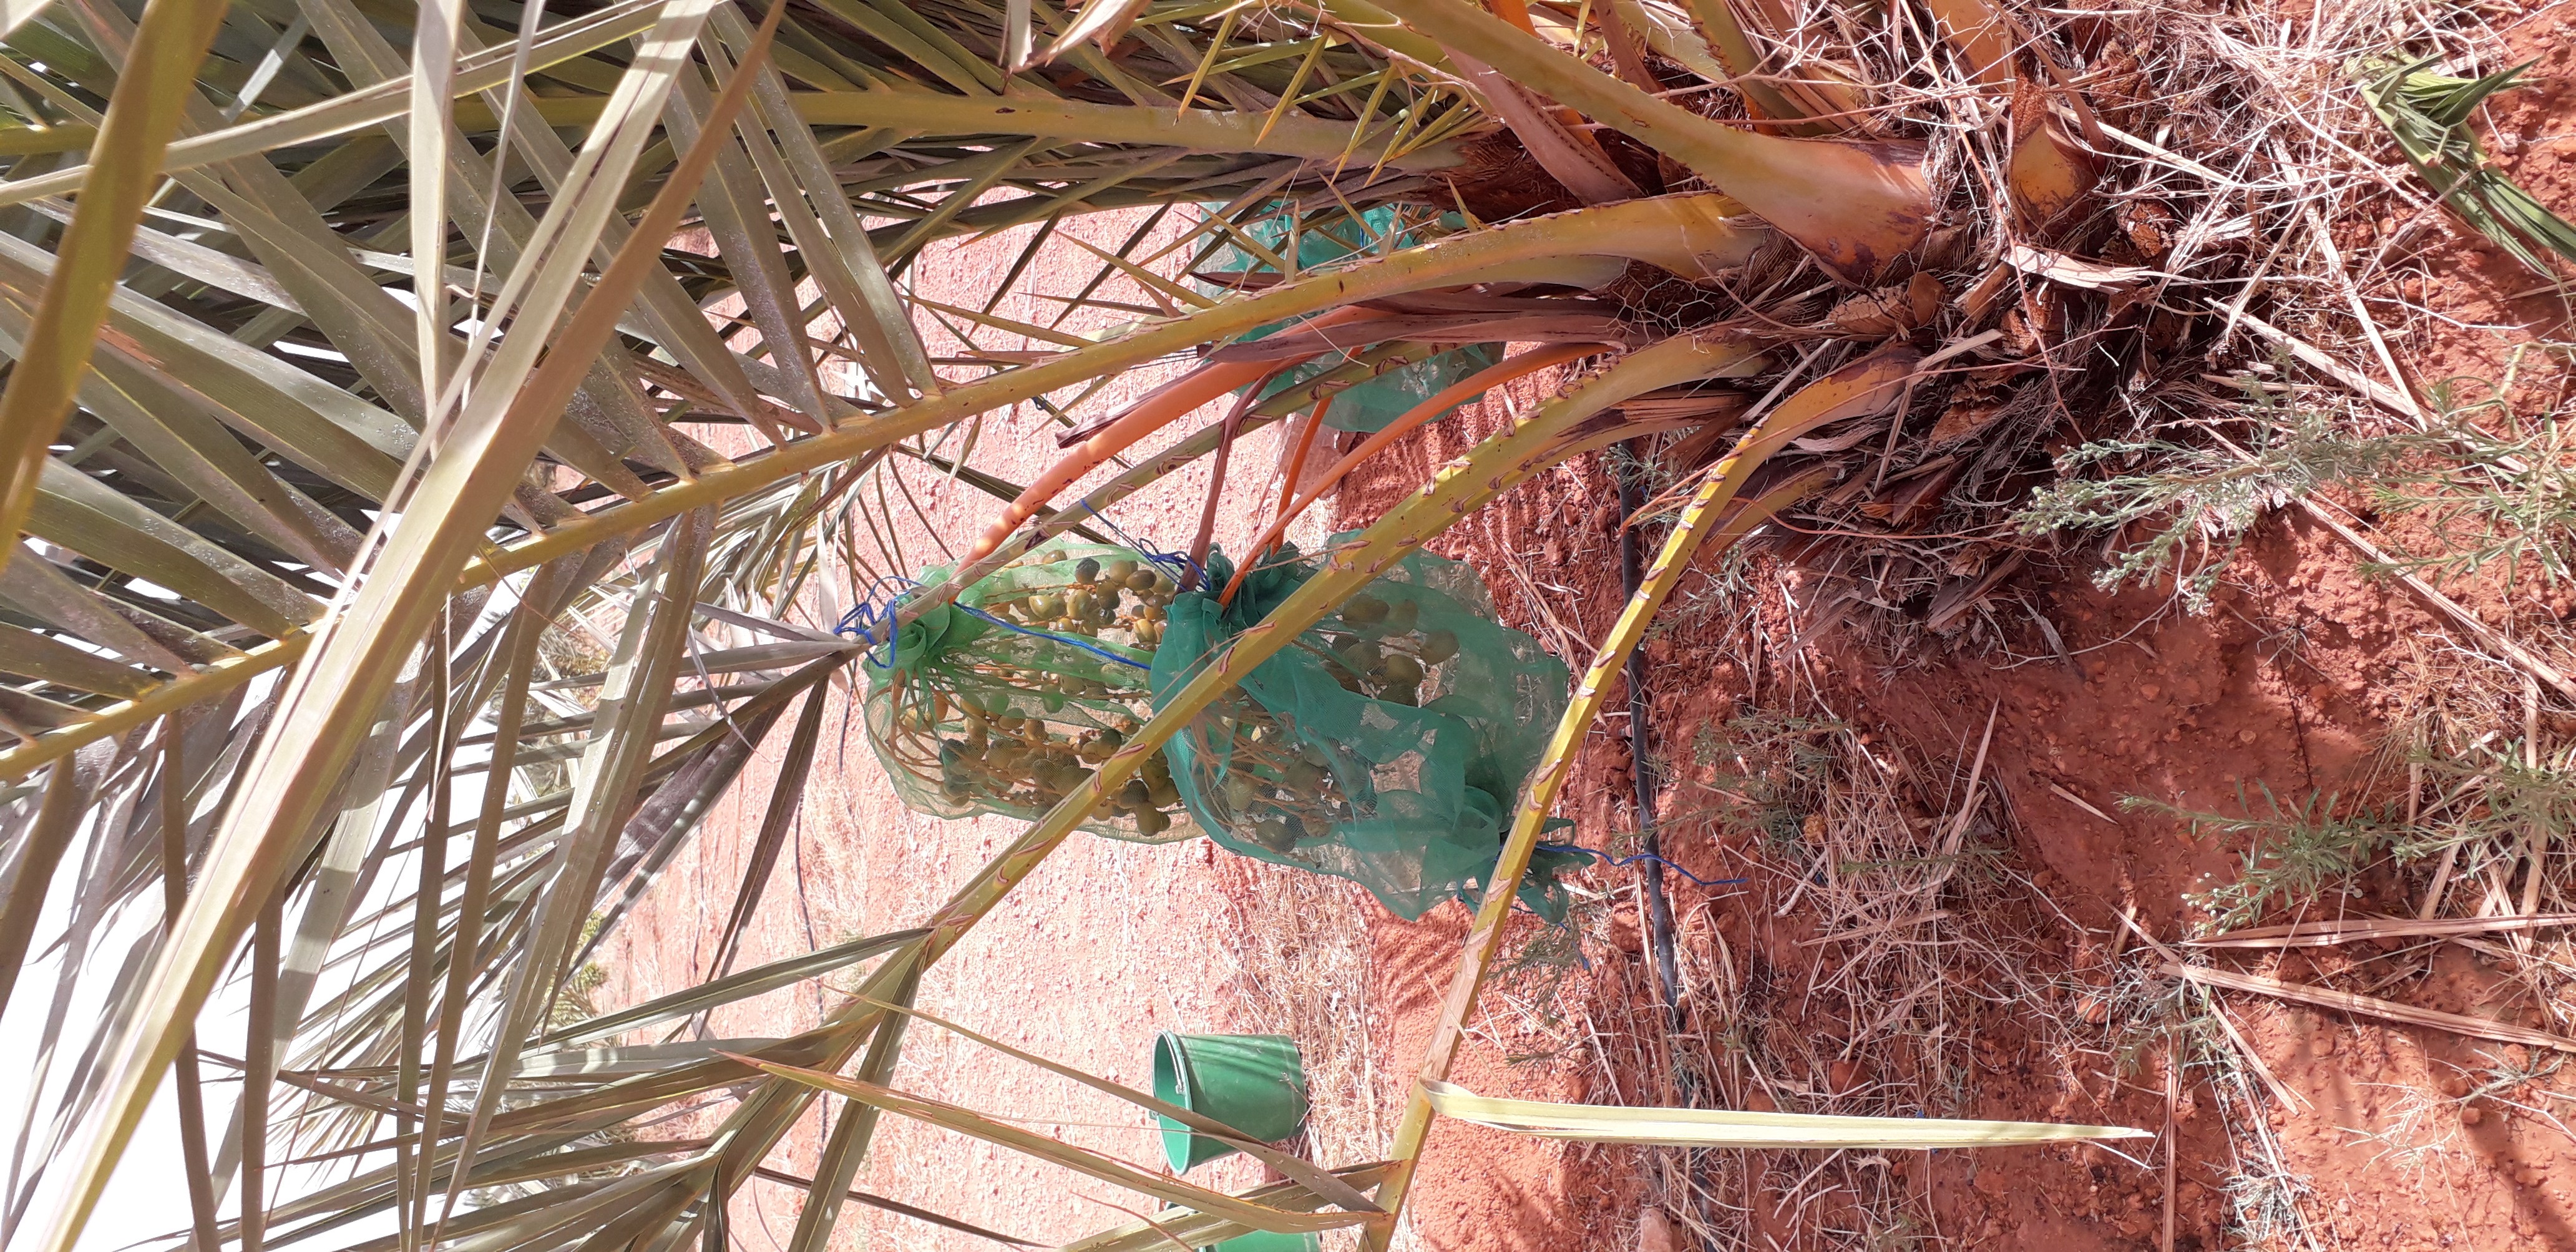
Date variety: Boufagous